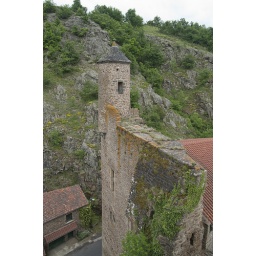
An ancient castle tower in St. Floret, France.